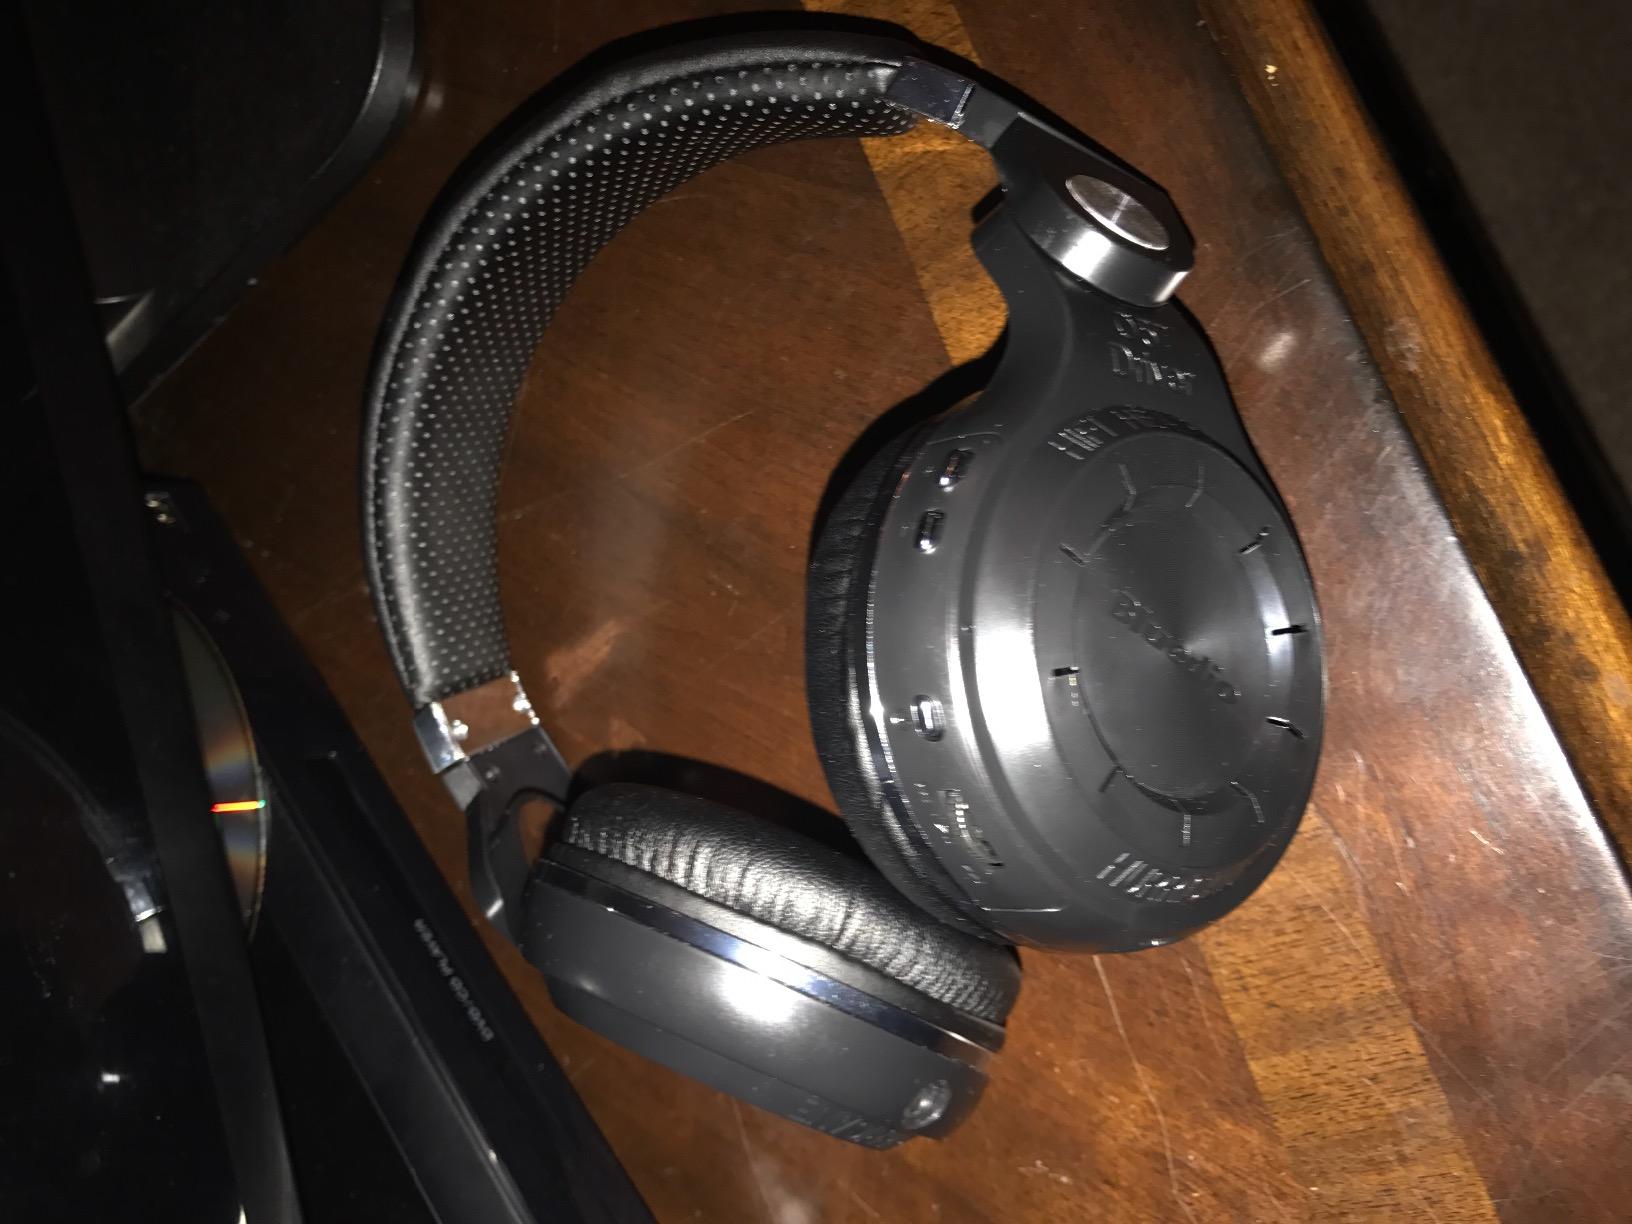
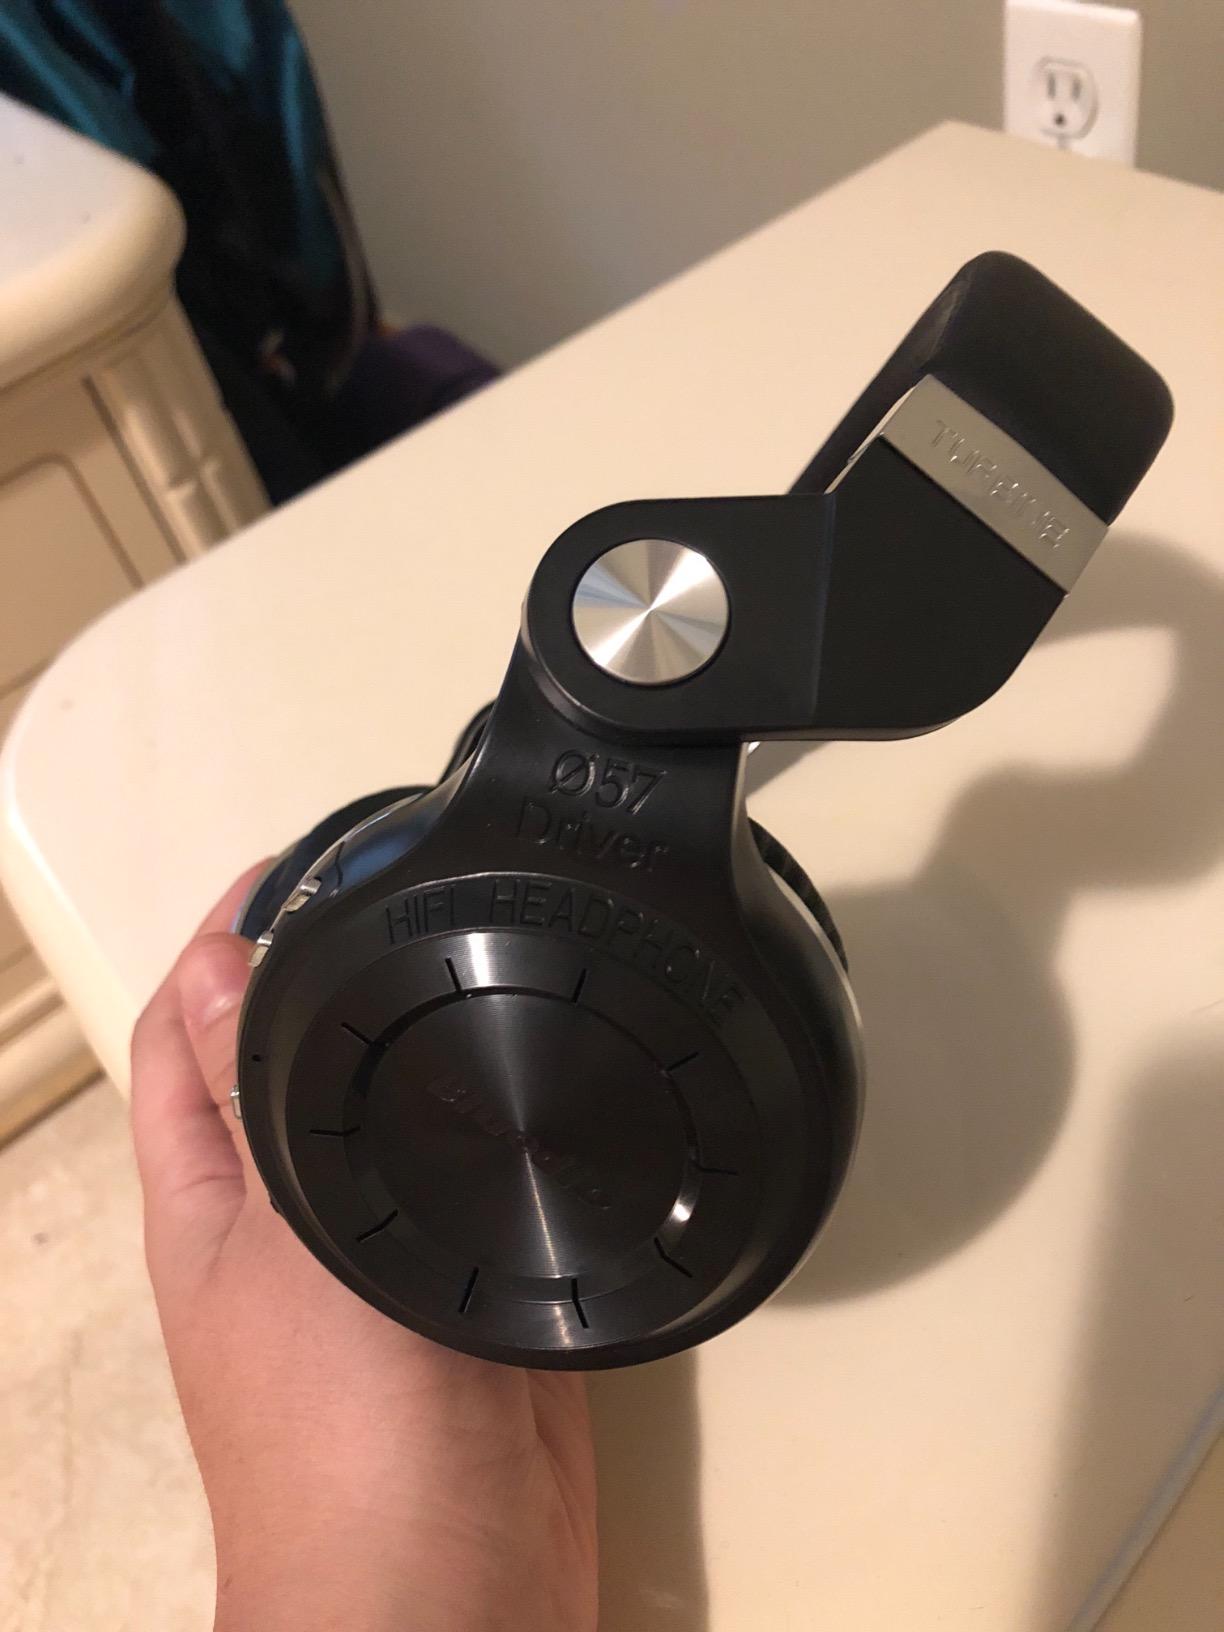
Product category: headphones
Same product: yes